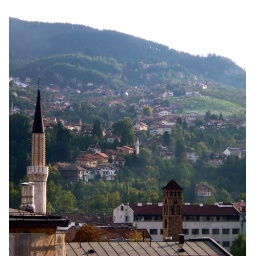
One of many minarets in Sarajevo and the clock tower in the old Turkish quarter.